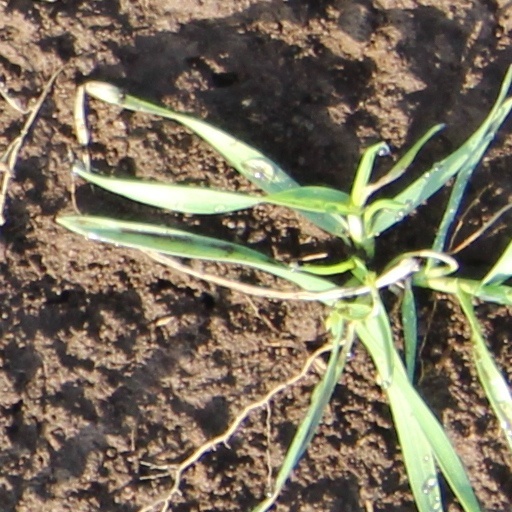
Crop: wheat